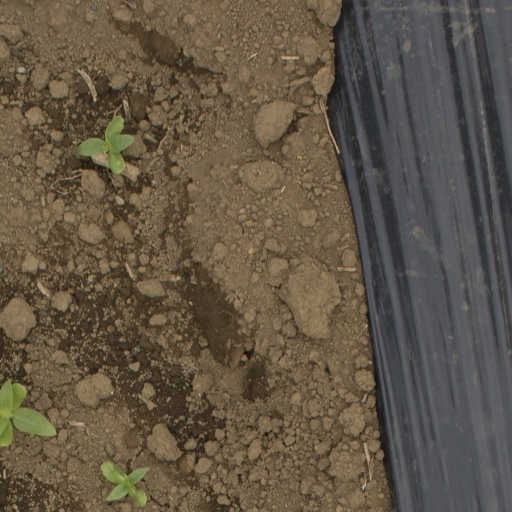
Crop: Jerusalem artichoke